Community gardening in the United States

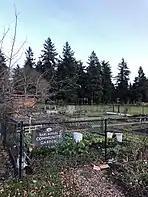
Earl Boyles Community Garden located in SE Portland.

St. Louis is home to Gateway Greening, a unique non-profit organization that works with interested neighborhoods to transform vacant lots into vibrant community gardens. Since 1984, Gateway Greening has grown to support more than 250 community, school and youth gardens throughout St. Louis City and County. This support is provided through the creation of a grant processes which award much needed materials, tools, and other valuable resources to new and existing community gardens. Additionally, Gateway Greening provides a rich schedule of ongoing community education opportunities at the Bell Community and Demonstration Garden, a network of Community Resource Gardens, and the Gateway Greening Urban Farm, a 2.5 acre urban farm located in downtown St. Louis.